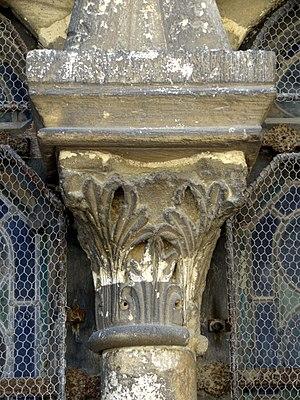
Église Sainte-Madeleine de Trie-Château - voir titre.
L'église Sainte-Madeleine est une église catholique paroissiale située à Trie-Château, commune du Vexin français, dans le département français de l'Oise et la région Hauts-de-France. Organisée tout en longueur, elle se compose d'un narthex roman tardif des années 1160 ; d'une nef unique romane des alentours de 1100 ; et d'un chœur gothique de deux travées d'une centaine d'années plus récent. Le narthex, avec sa façade à la décoration exubérante, et son ancien portail latéral nord également richement décoré, constitue l'une des œuvres romanes les plus extravagantes dans le Vexin. Il est souvent comparé au croisillon nord de l'église Saint-Étienne de Beauvais. Or, seulement le rez-de-chaussée est authentique, exceptés certains éléments abîmés refaits pratiquement à l'identique au cours de la restauration des années 1860/67. Les parties hautes sont une création néo-romane imaginée par l'architecte Aymar Verdier. À l'intérieur, le narthex a été remanié, ou bien n'a jamais été achevé, car il n'est pas voûté, et des doutes sont permis que cela ait jamais été le cas.